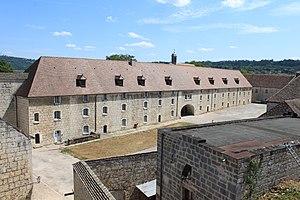
Citadelle de Besançon, Besançon, Bourgogne-Franche-Comté, France
La Citadelle de Besançon est une place forte surplombant la ville de Besançon, en Bourgogne-Franche-Comté. Elle constitue un des chefs-d'œuvre de Sébastien Le Prestre de Vauban, ingénieur militaire du roi Louis XIV. Son site est classé en 1924, puis l'édifice est classé au titre des monuments historiques par trois arrêtés de 1942 et 1944, et inscrit depuis le 7 juillet 2008 sur la liste du patrimoine mondial de l'UNESCO au sein des Fortifications de Vauban regroupant douze sites représentatifs du génie architectural de Vauban.